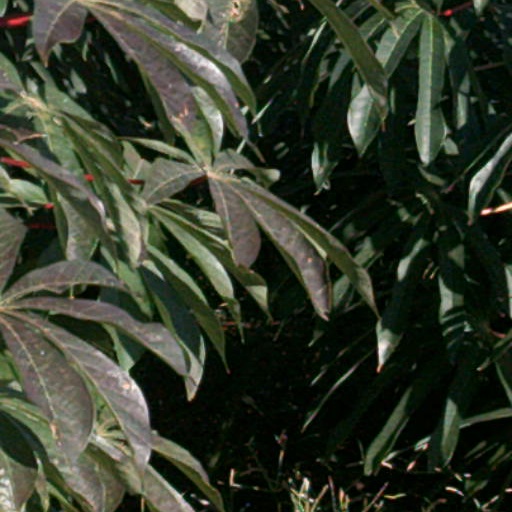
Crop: cassava